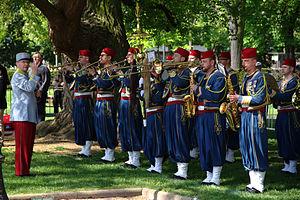
Cérémonie commémorative du 8-mai-1945 Strasbourg, place de la République 8 mai 2013
Le 1ᵉʳ régiment de tirailleurs est un régiment d'infanterie blindée de l'Armée de terre française basé à Épinal, constitué en 1994 à partir du 170ᵉ régiment d'infanterie. Ses missions sont diverses : il est formé majoritairement de militaires actifs mais aussi de réservistes, déployé tant en OPEX que dans des missions sur le territoire national comme l'Opération Harpie ou encore dans le cadre du Plan Vigipirate.